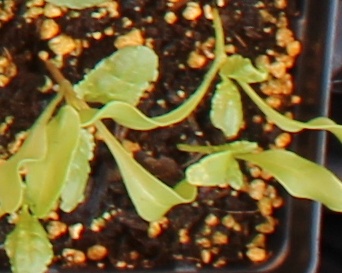
Label: Sugar beet